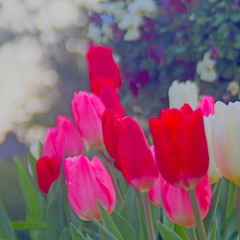
Flower: tulip